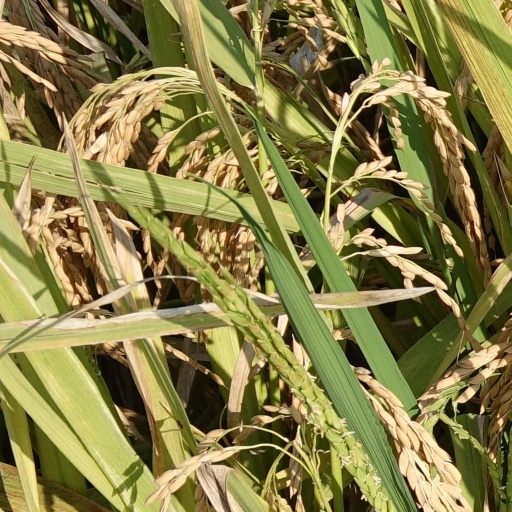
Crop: rice